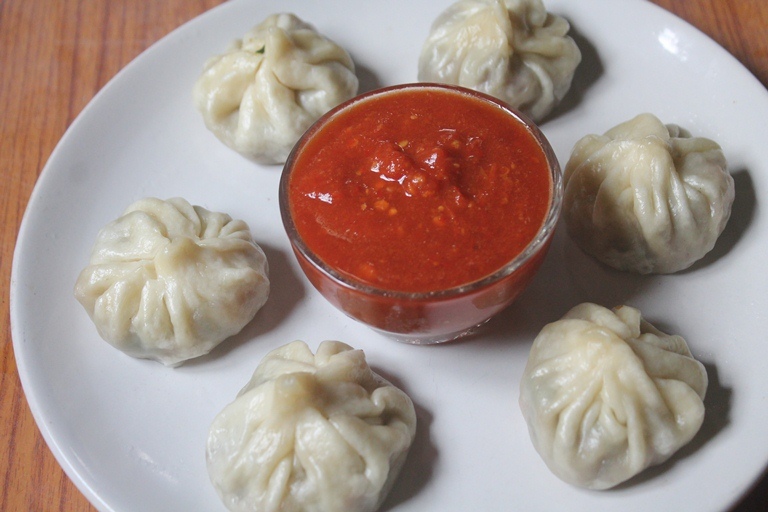
Dish: momos